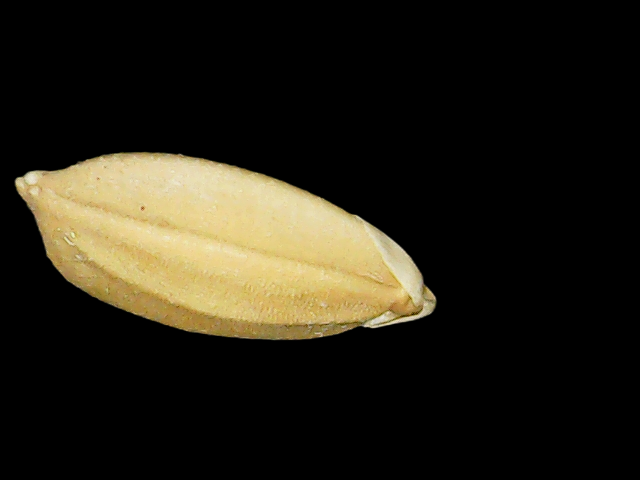
Rice variety: Binadhan08